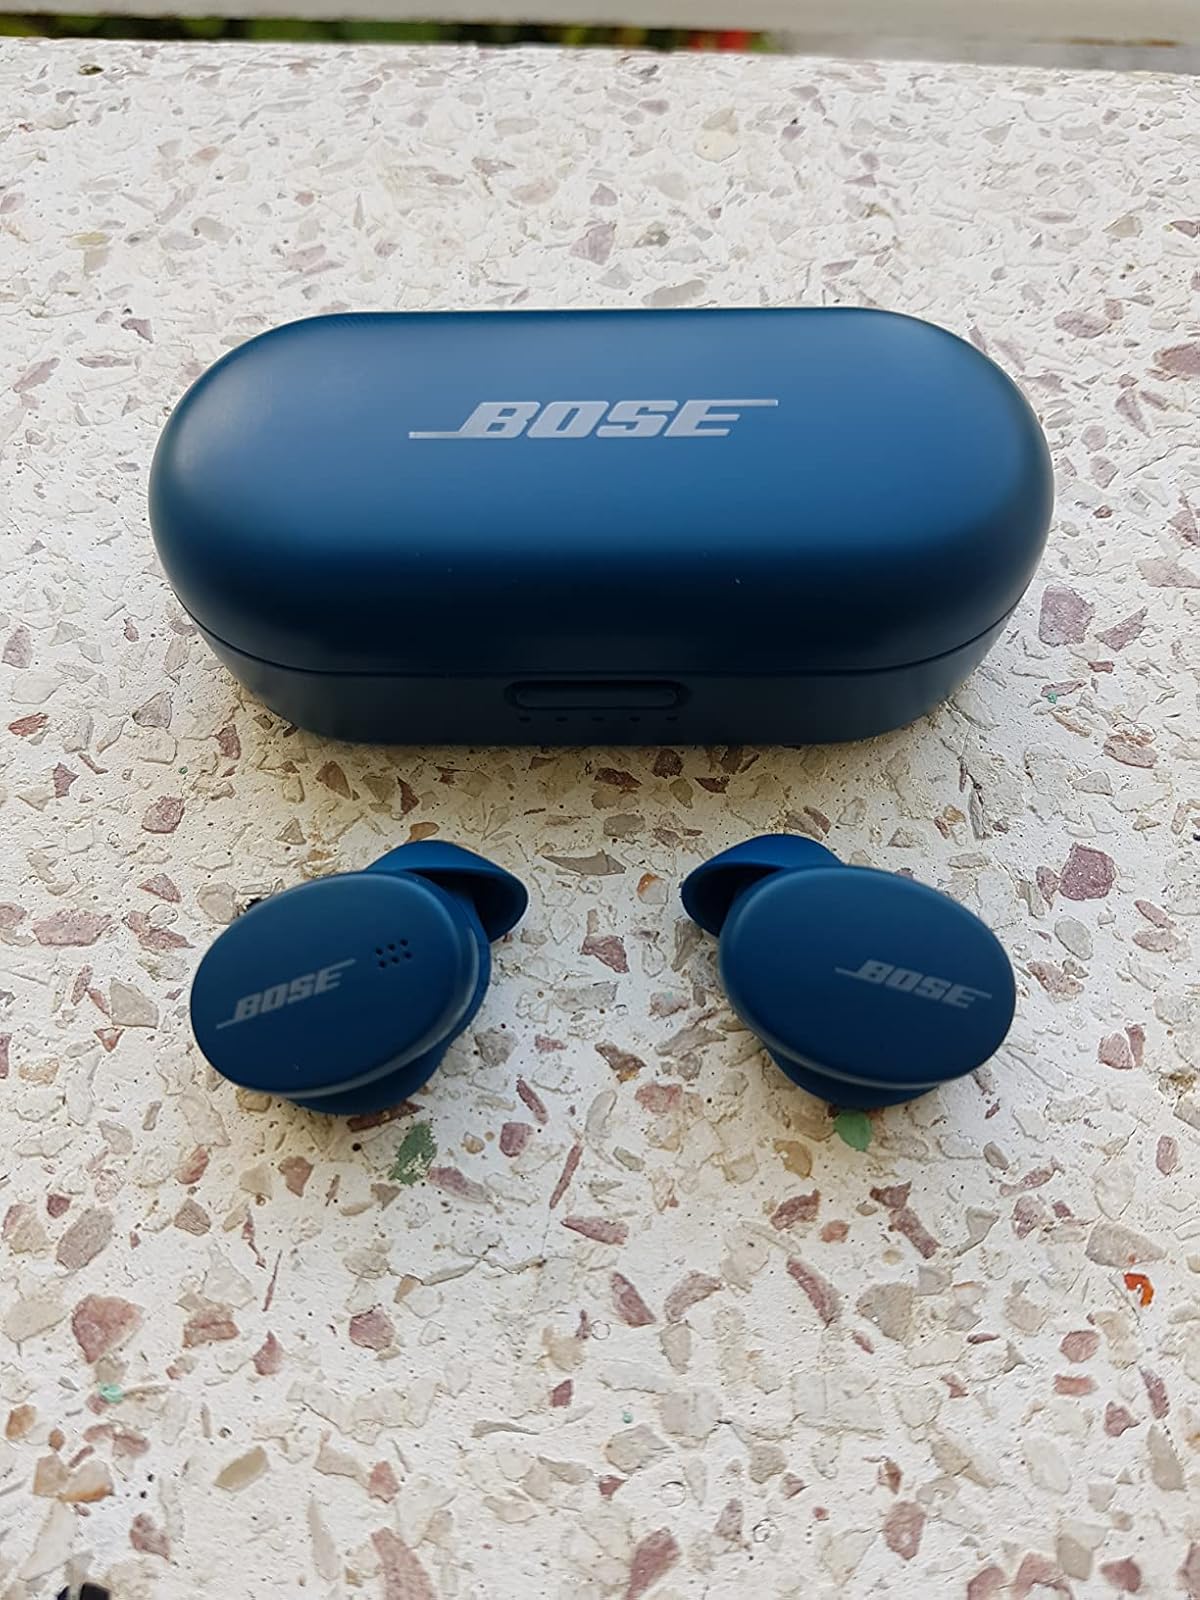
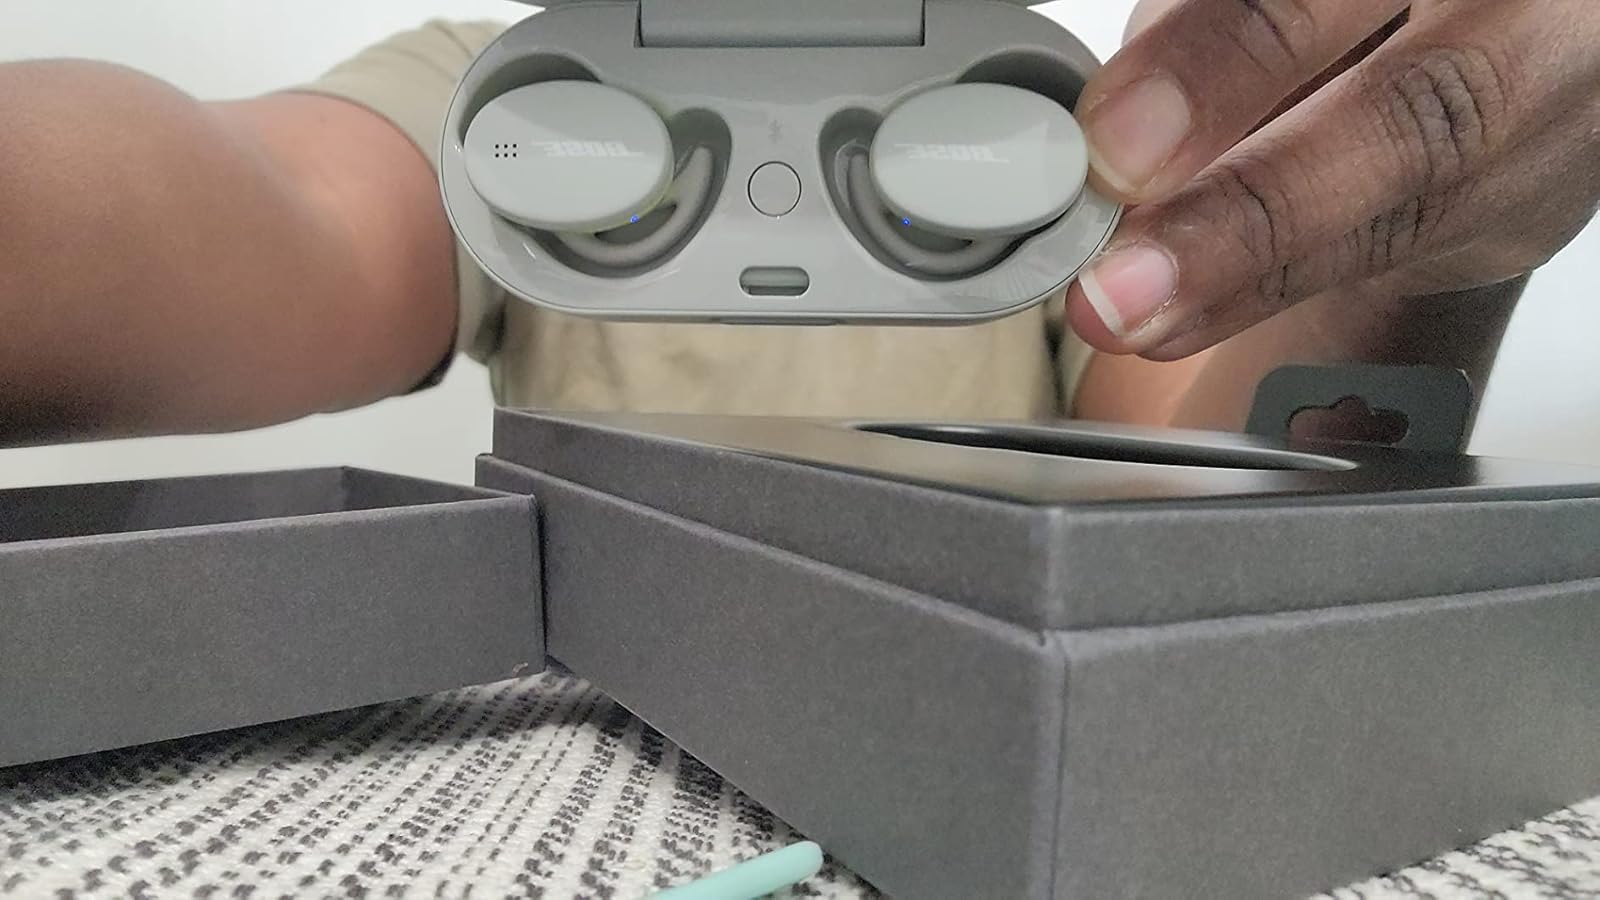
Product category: earbuds
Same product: no